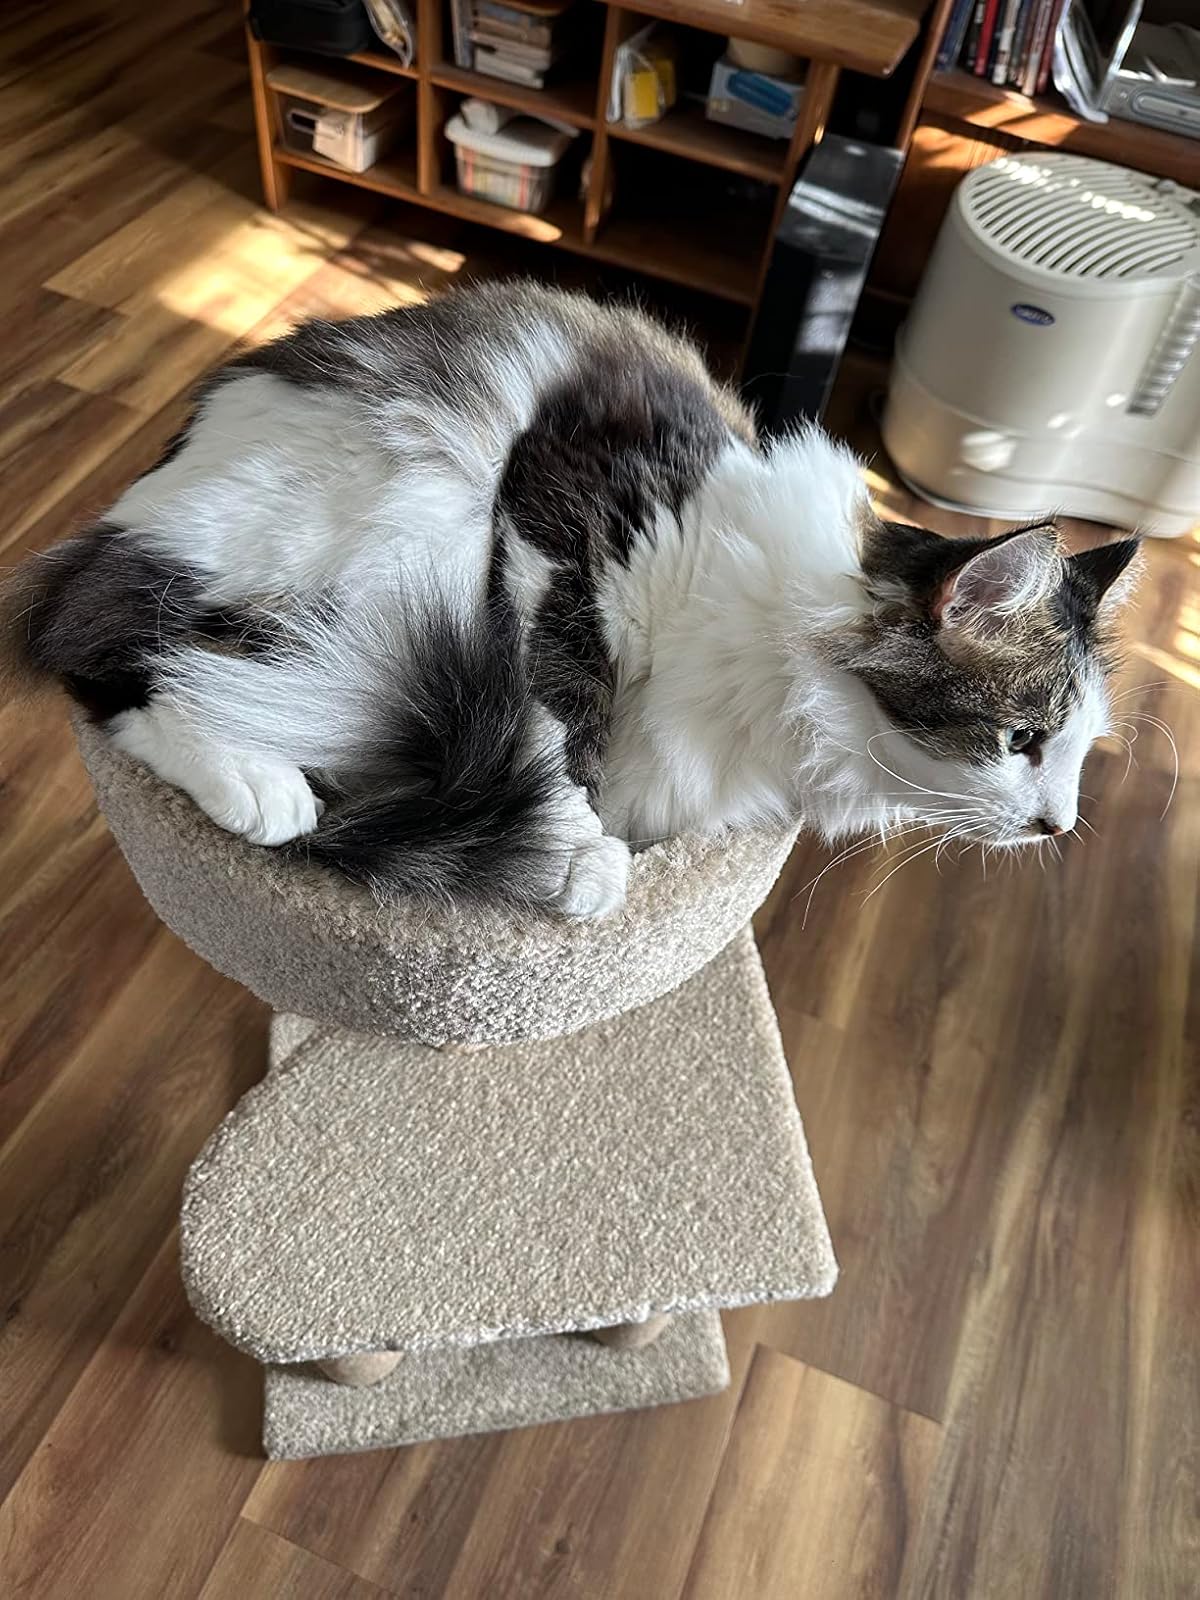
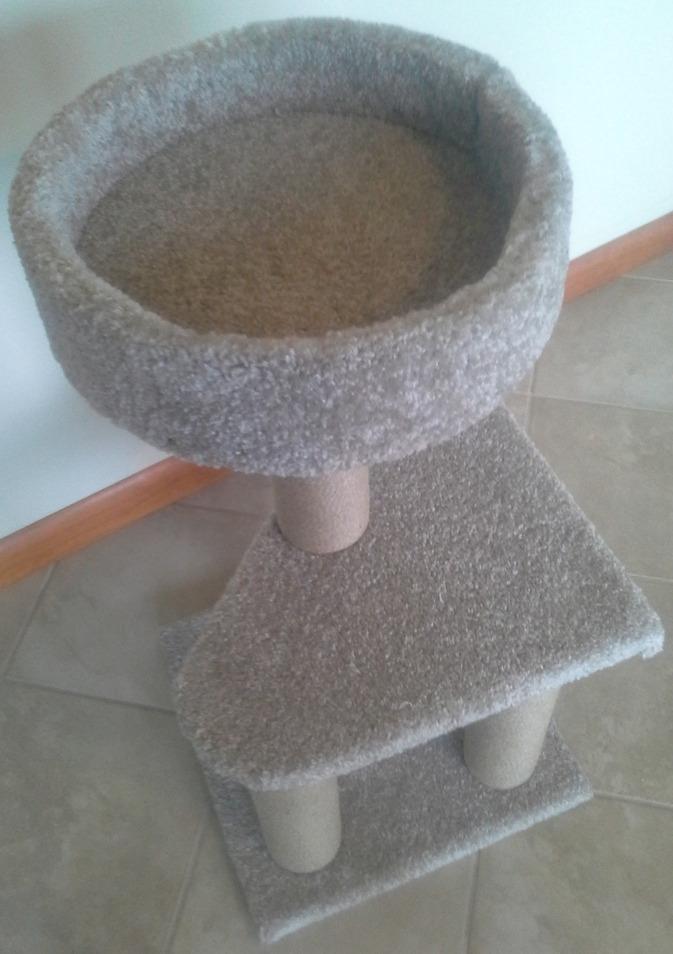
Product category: items_cat tree
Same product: yes